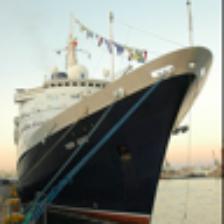
Label: NonHuman